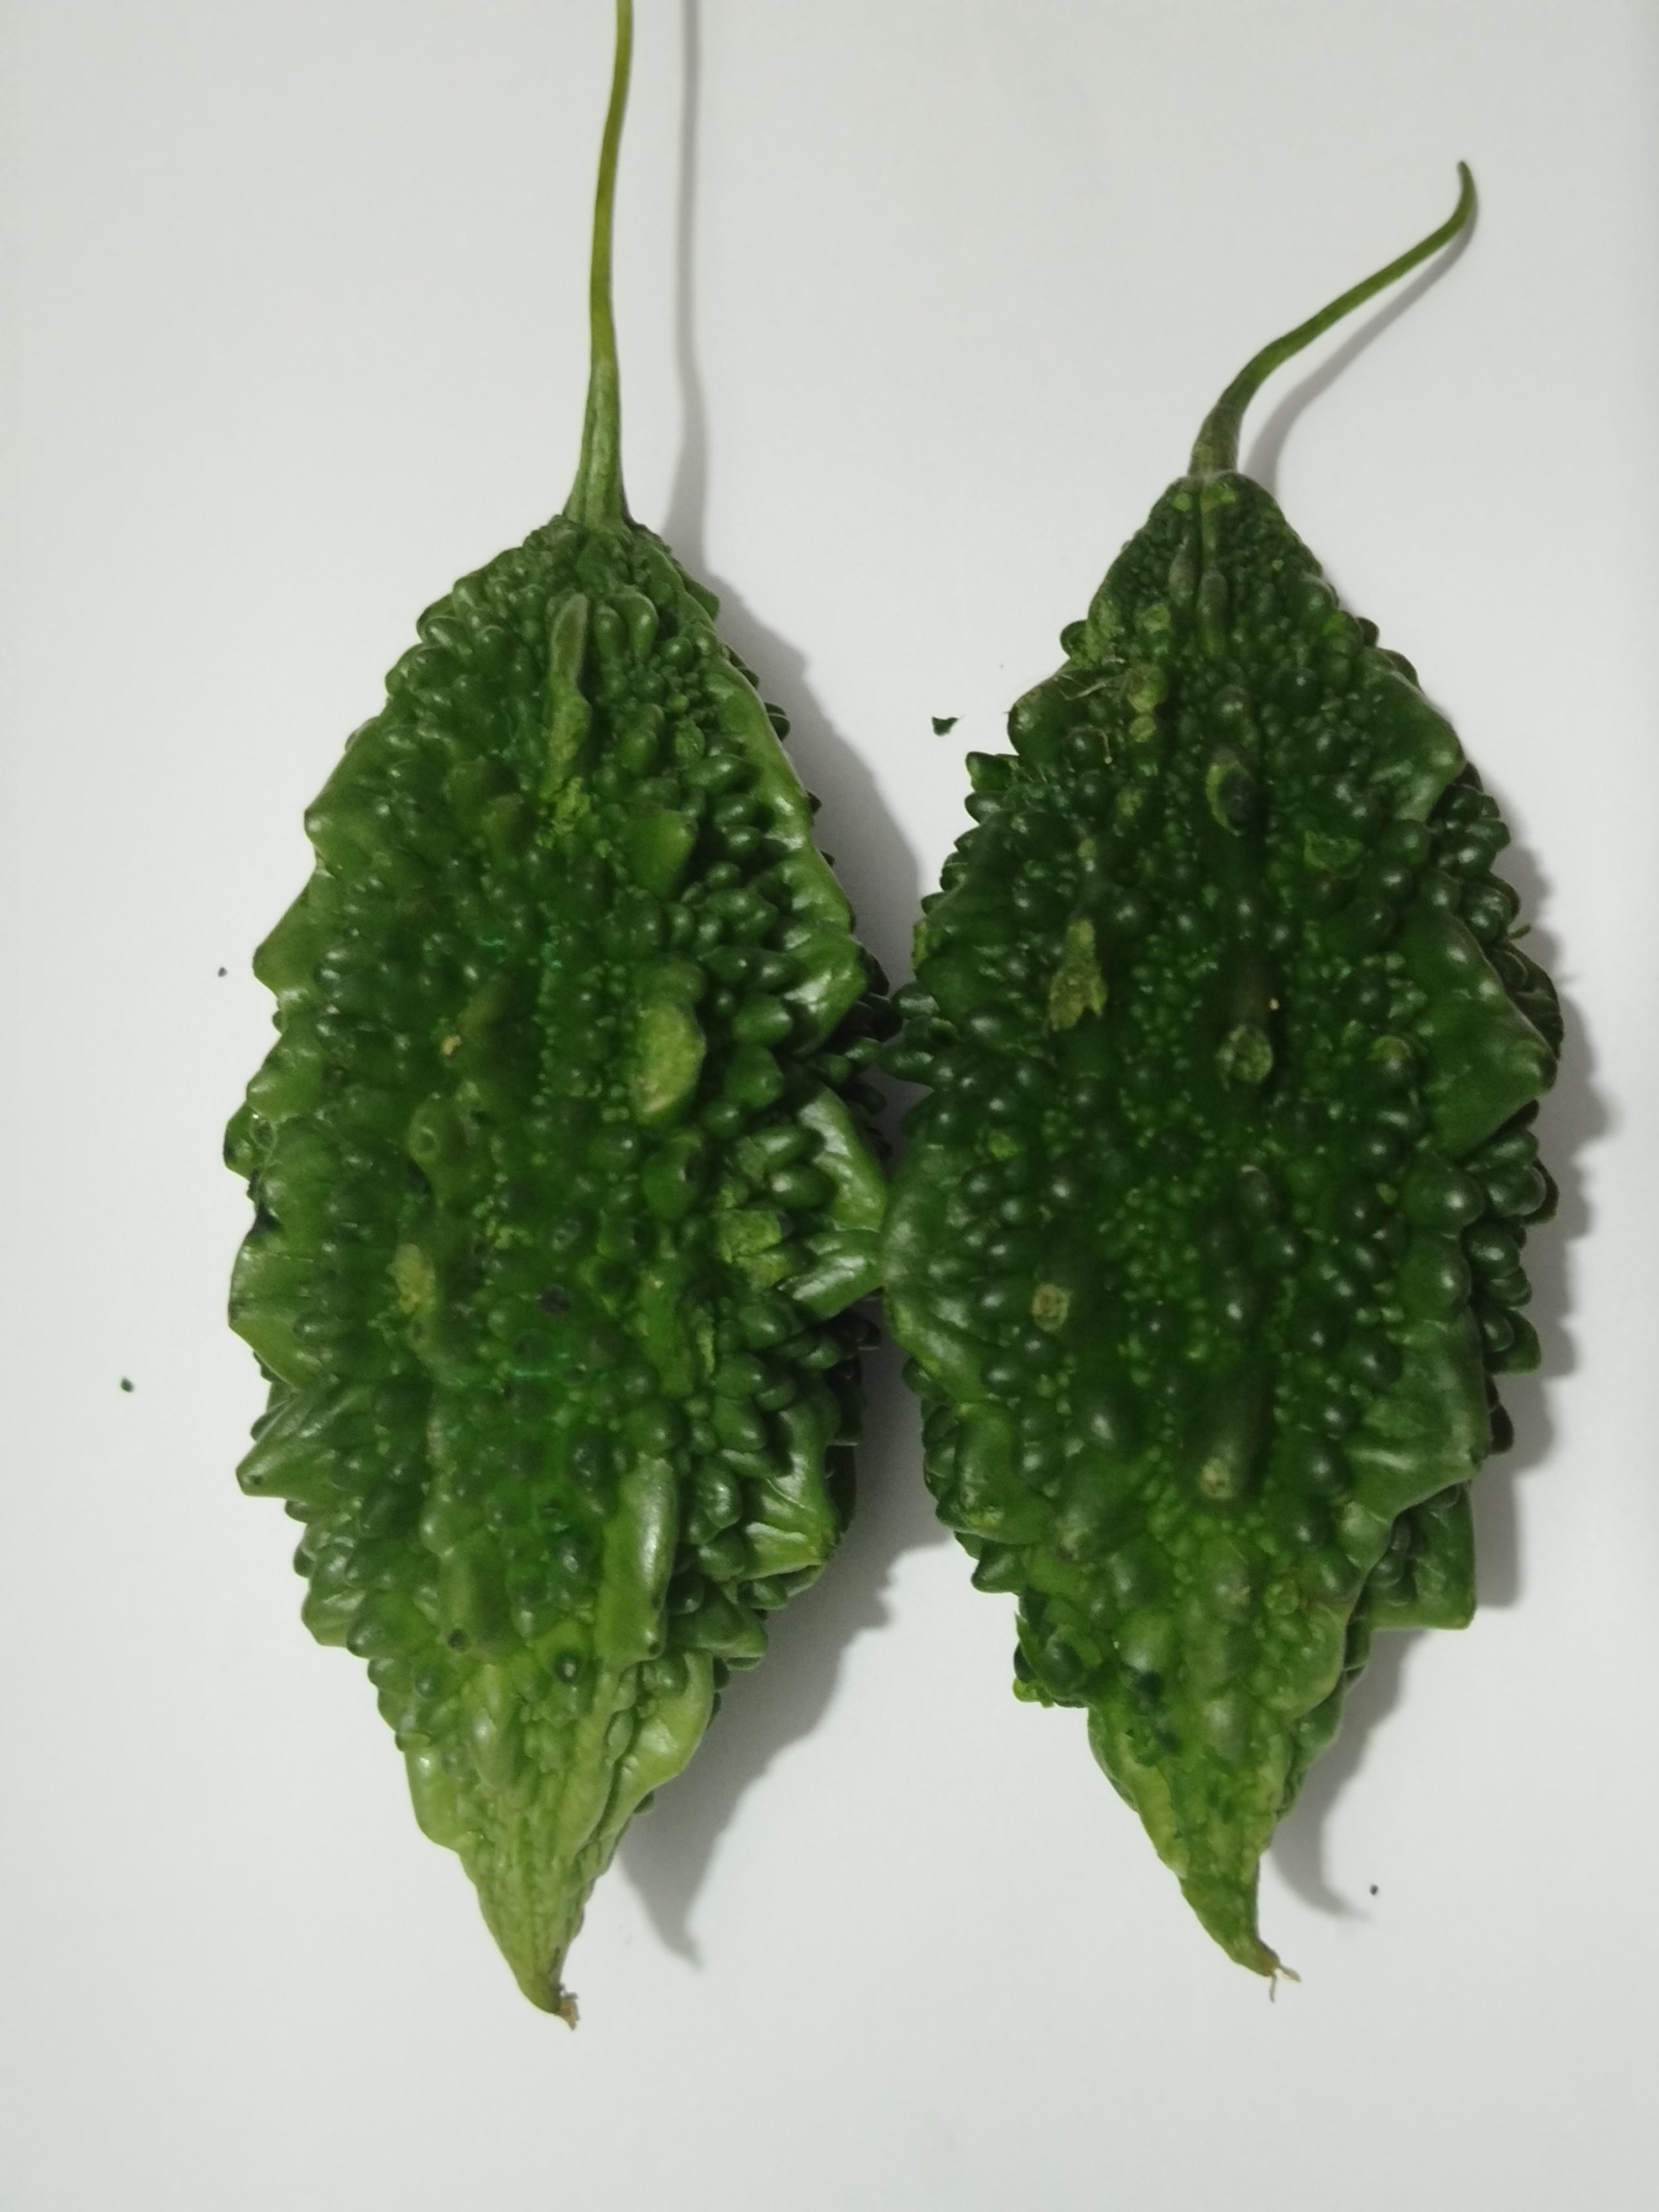
Label: Bitter melon